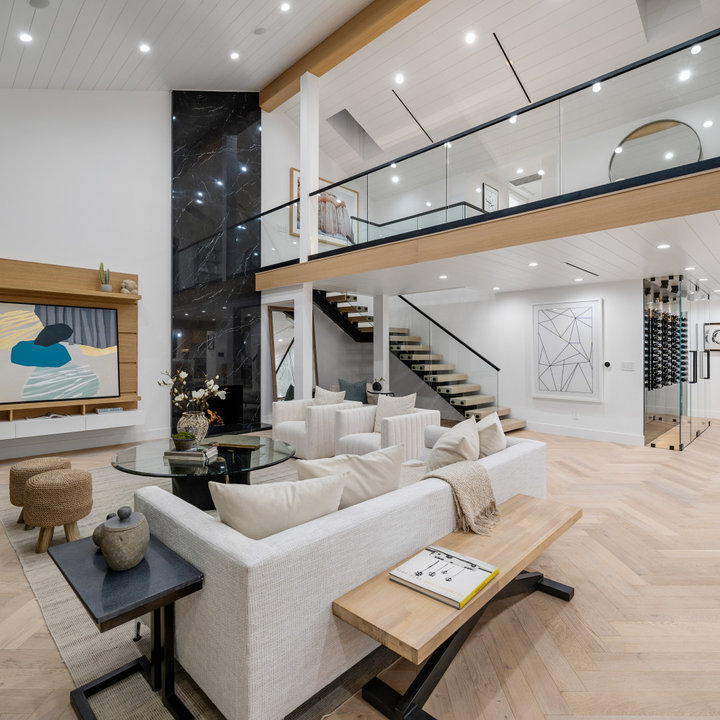
Style: Glamour